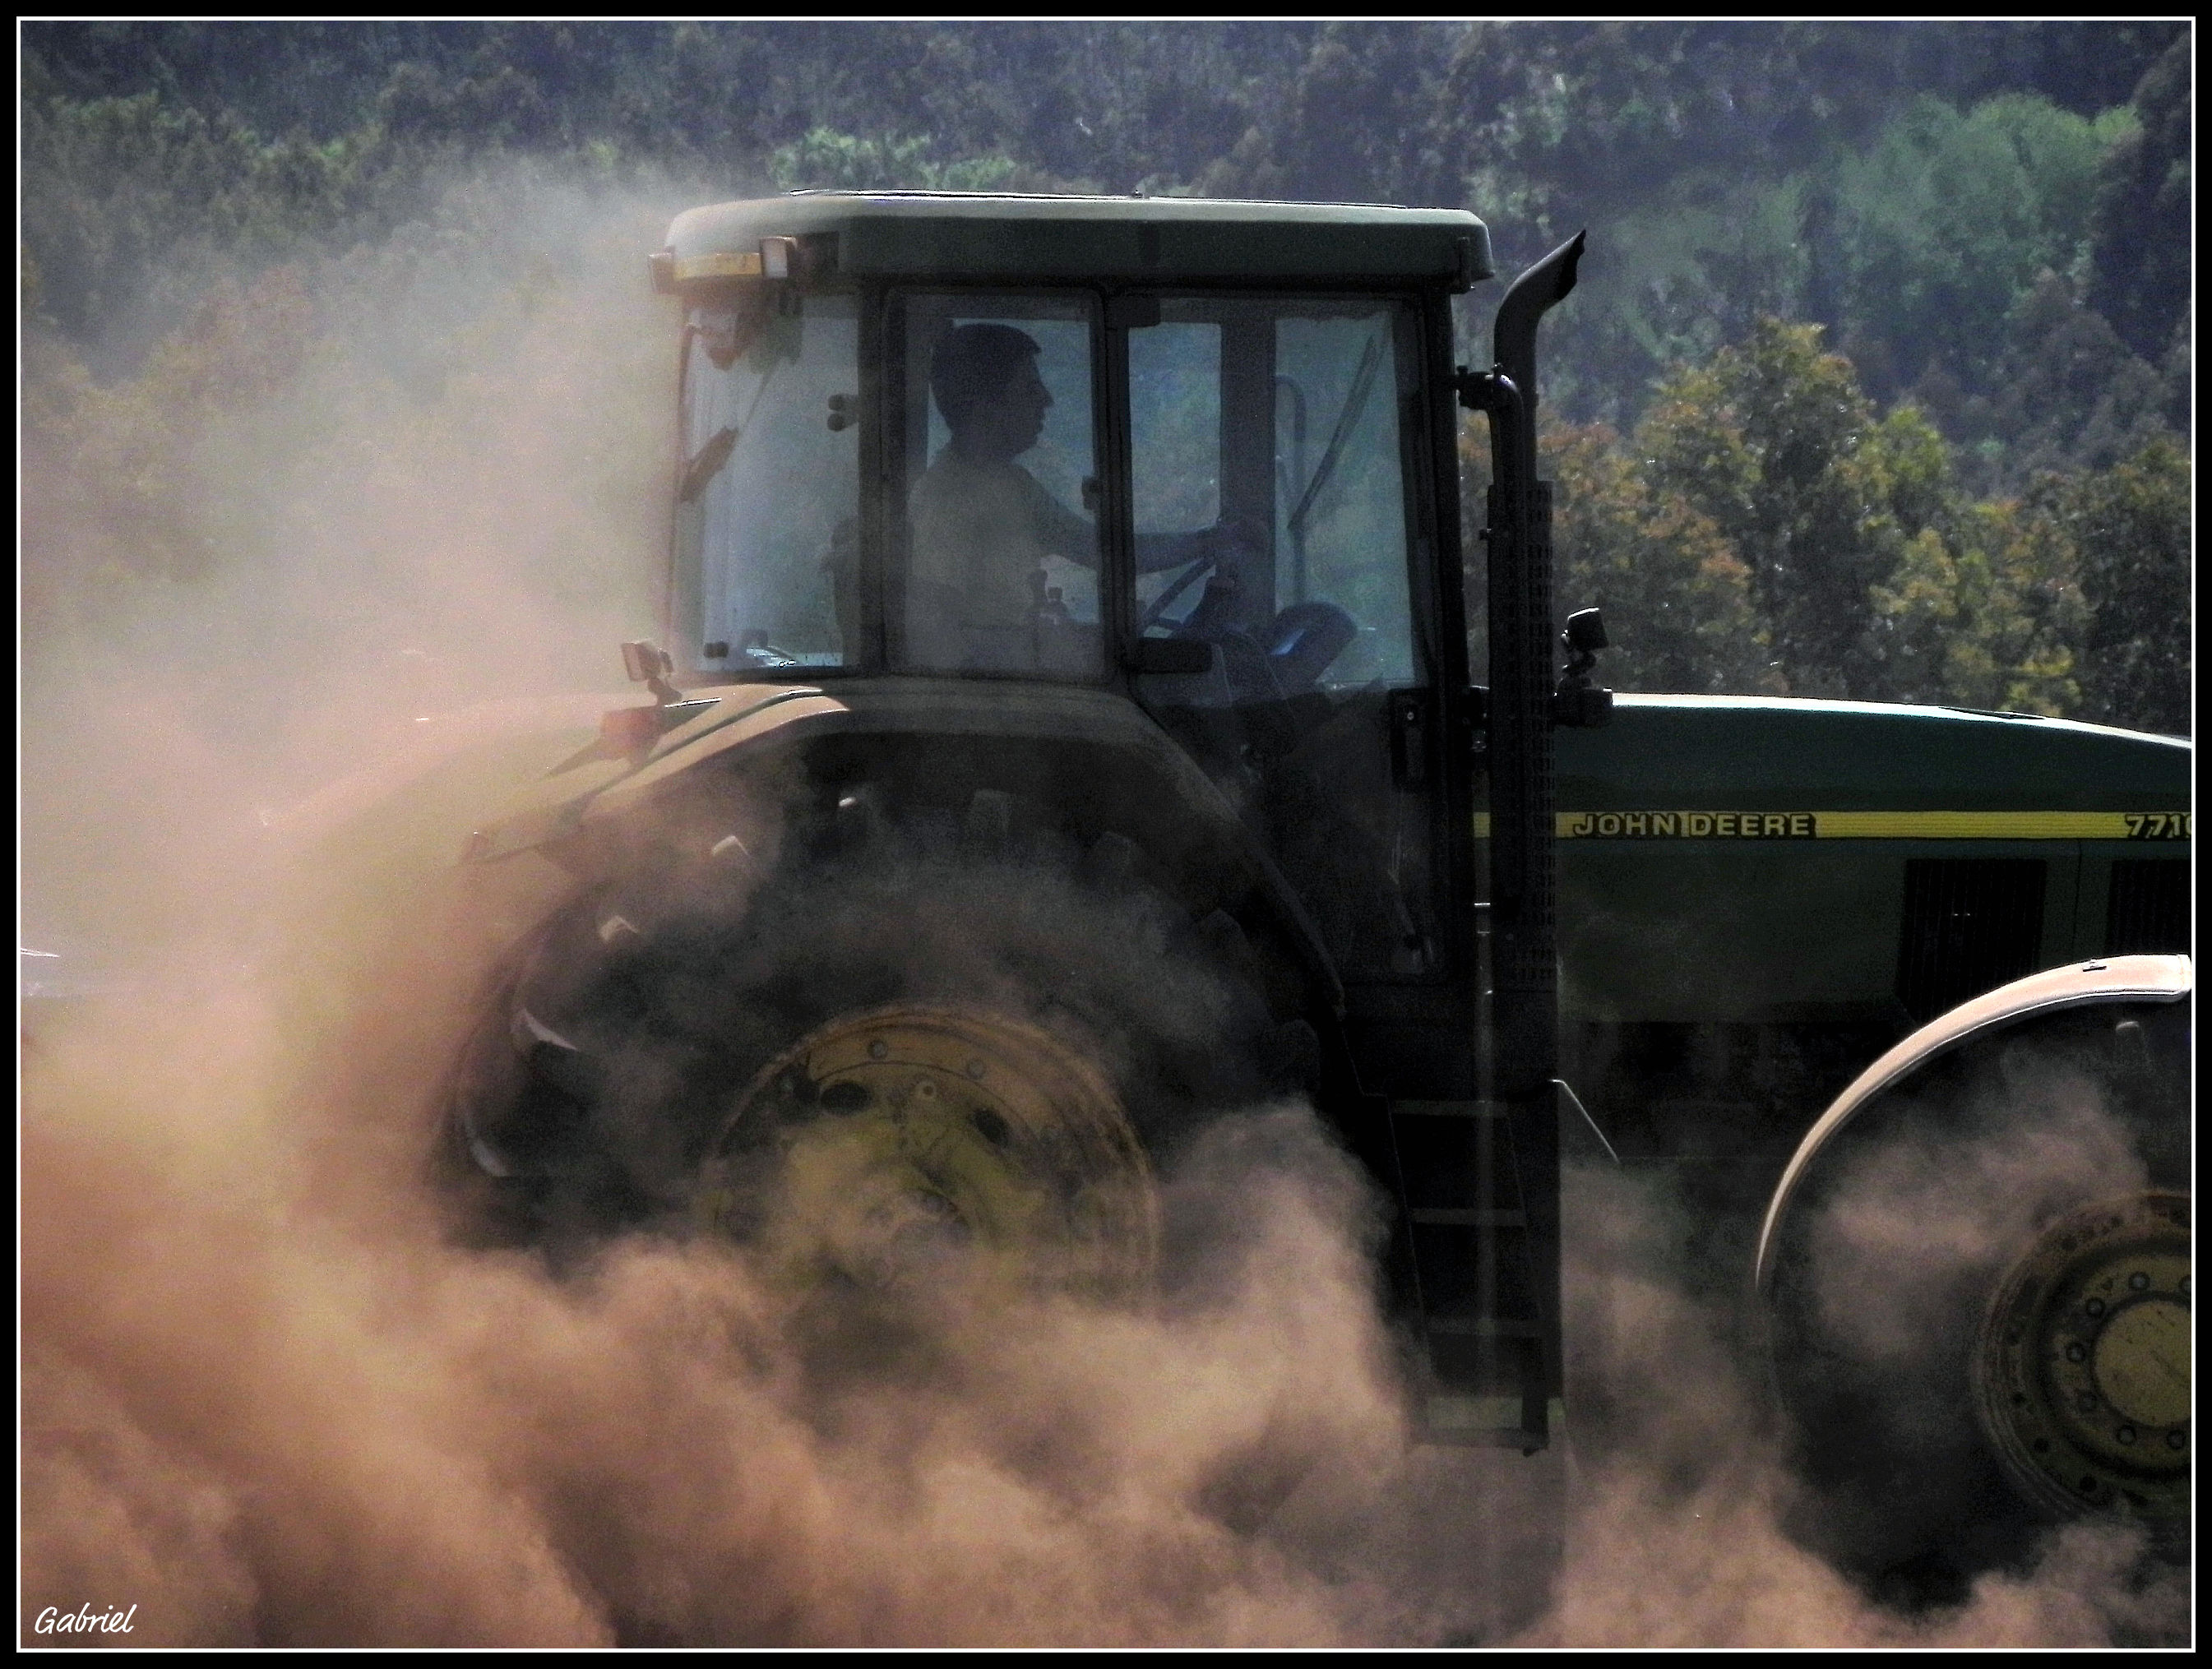
transport, rural, vehicle, screenshot, ggl1